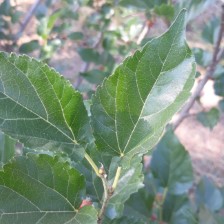
Variety: ChiangMai60